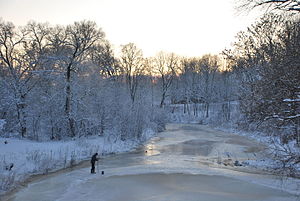
Ezeres pagasts
Floden Ezere i Ezeres pagasts
Ezeres pagasts er en territorial enhed i Saldus novads i Letland. Pagasten havde 1.356 indbyggere i 2010 og omfatter et areal på 97,01 kvadratkilometer. Hovedbyen i pagasten er Ezere.